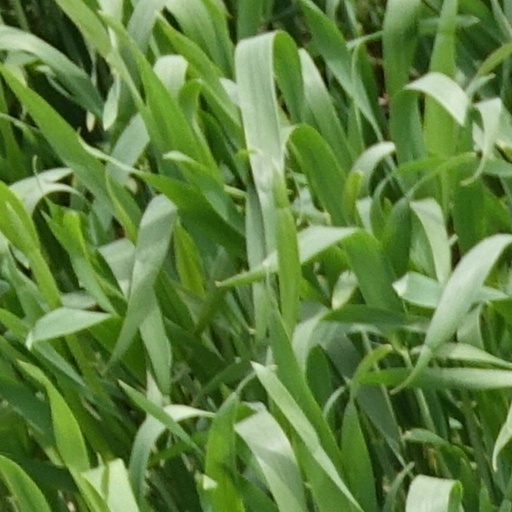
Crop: wheat